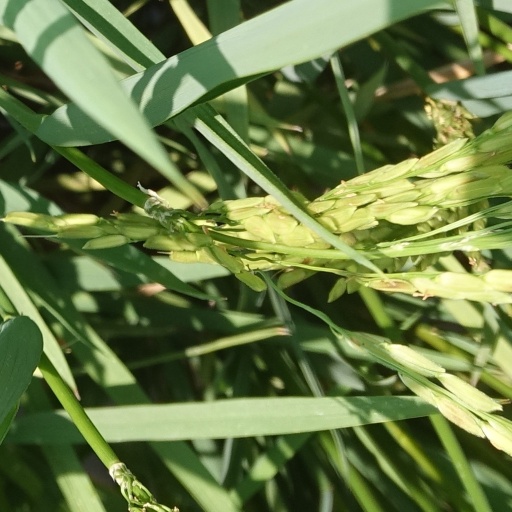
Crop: rice